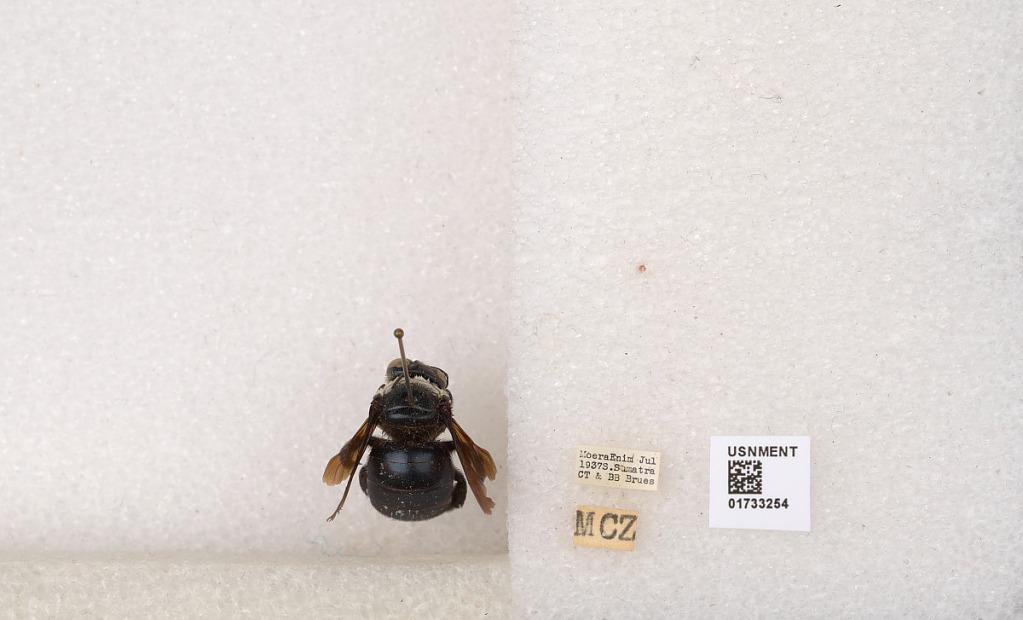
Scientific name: Xylocopa (Zonohirsuta) dejeanii dejeanii (Lepeletier)
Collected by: C. Brues & B. Brues
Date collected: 1937-7-1
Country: Indonesia
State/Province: South Sumatra
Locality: Moera Enim
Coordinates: -3.69703, 103.998